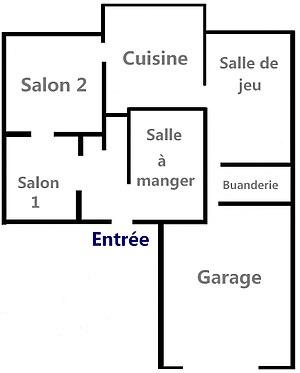
Théoriquement, Les Simpson vivent généralement au 742 Evergreen Terrace à Springfield. D'autres numéros de rue ont été donnés au fil des épisodes, tels que 59, 94,442 723 et 1094, ajoutés à l'adresse 430 Spalding Way. Néanmoins, si les lieux changent, la maison reste toujours la même. C'est un des lieux principaux de la série et elle a été achetée quinze mille dollars par le couple.